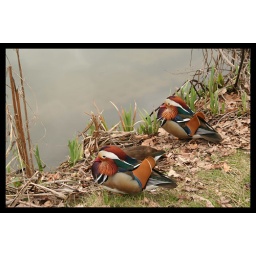
Looking for some nice and cute birds while walking in the Great Garden of Dresden.